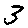
Label: 3